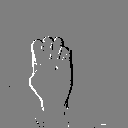
ASL letter: e